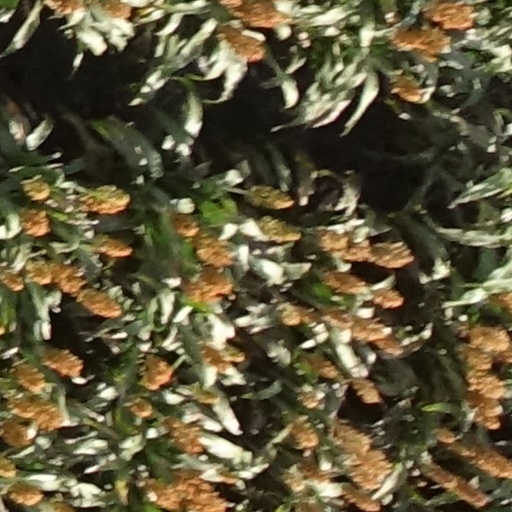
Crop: sorghum